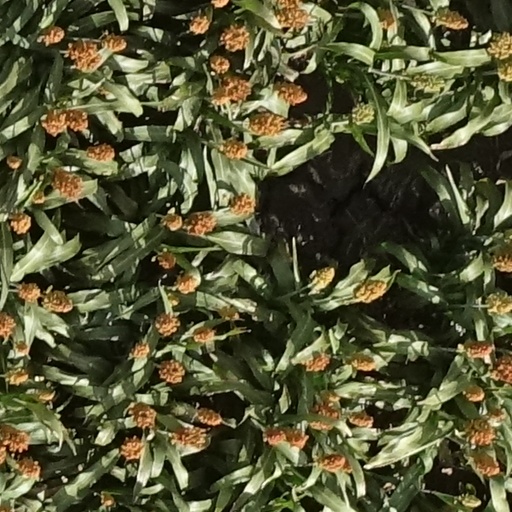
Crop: sorghum